St. Vitus church (Gärtringen)

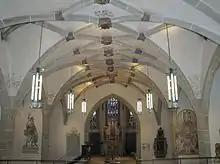
View from the west matroneum after the renovation

When the architect Christian Friedrich von Leins drew up his plans for a comprehensive renovation of the church in 1869, the church had already been repaired and renovated several times in the previous centuries. Von Leins' plans, which would have largely transformed the church into a neo-Gothic building, were not implemented, however, so the original architectural style and the old building fabric were preserved. A thorough restoration by Heinrich Dolmetsch planned in 1896 also failed to materialize. Finally, the architects Felix Schuster and Theodor Dolmetsch undertook the overdue renovation of the church in 1913. In keeping with the changed historical consciousness, they were interested in preserving what had been handed down unaltered.